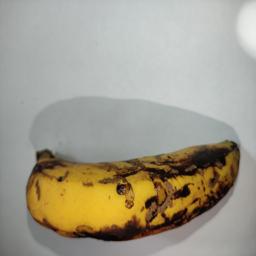
Banana variety: Sagor Kola